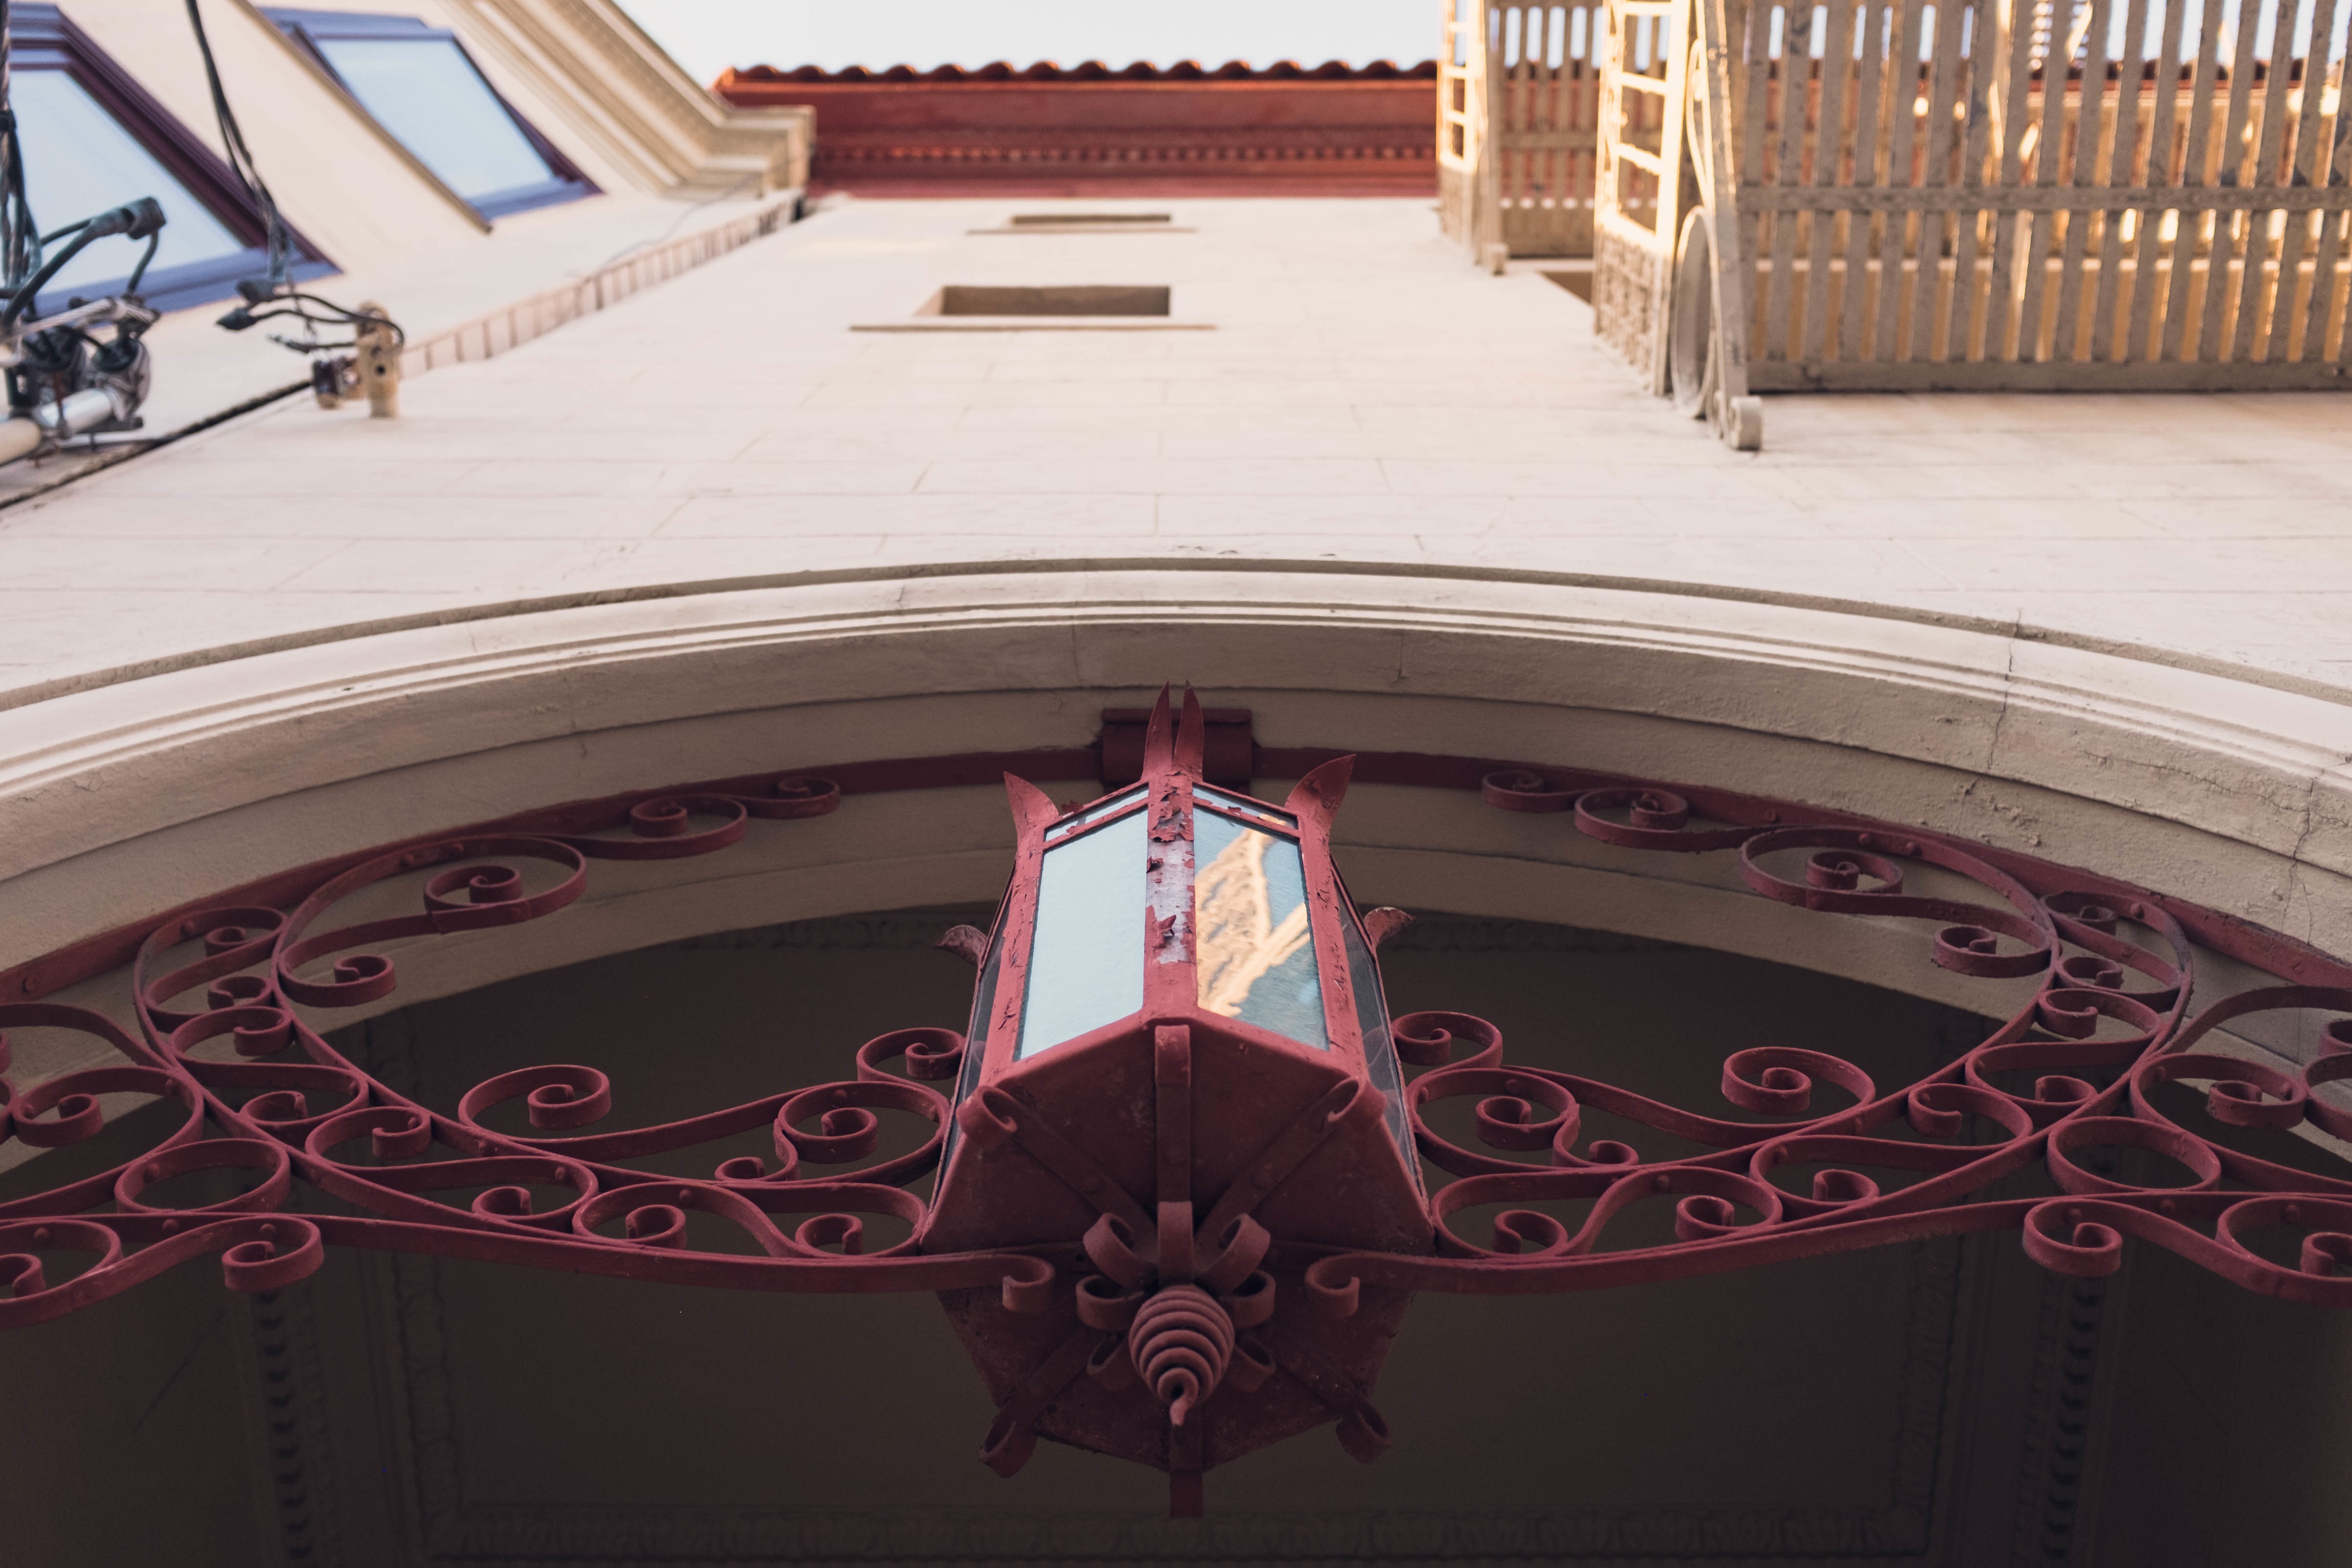
window, symmetry, shape